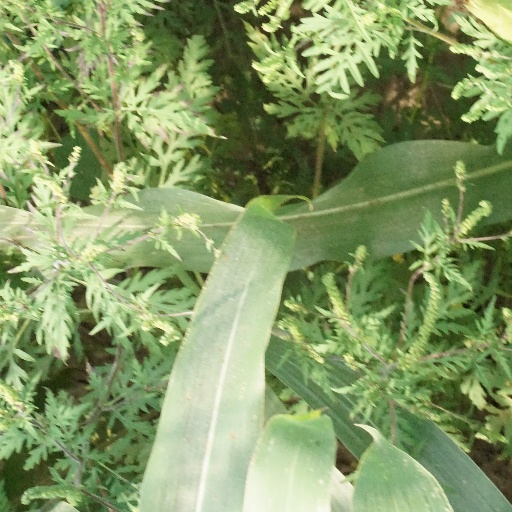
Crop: maize; corn